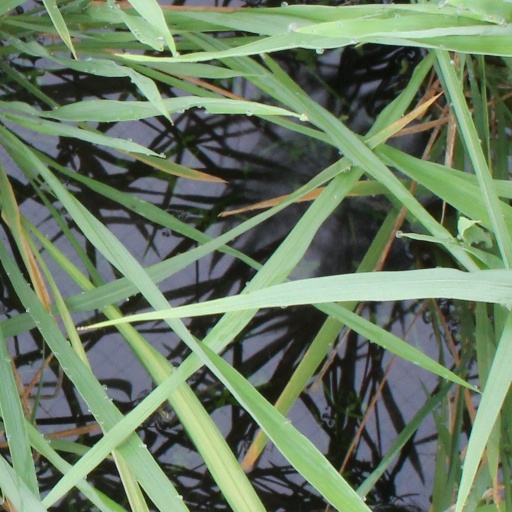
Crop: rice